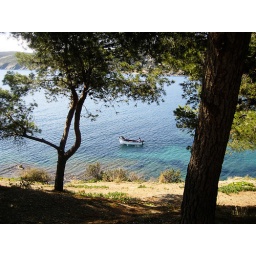
dog and man in boat